Church of San Salvador (Seville)

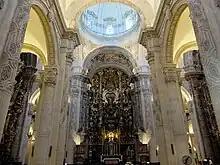
Interior of the church

After the conquest of Seville by Castile in 1248, the mosque was converted into a church and named "San Salvador" ('Holy Savior'). The building did not undergo any major changes until 1669, when archbishop Payno Osorio visited it. He found it in dangerously neglected condition and decided to condemn the building and order its demolition. Construction on a new church began in 1674 and was finished in 1712, resulting in the lofty Baroque edifice overlooking Plaza del Salvador today.